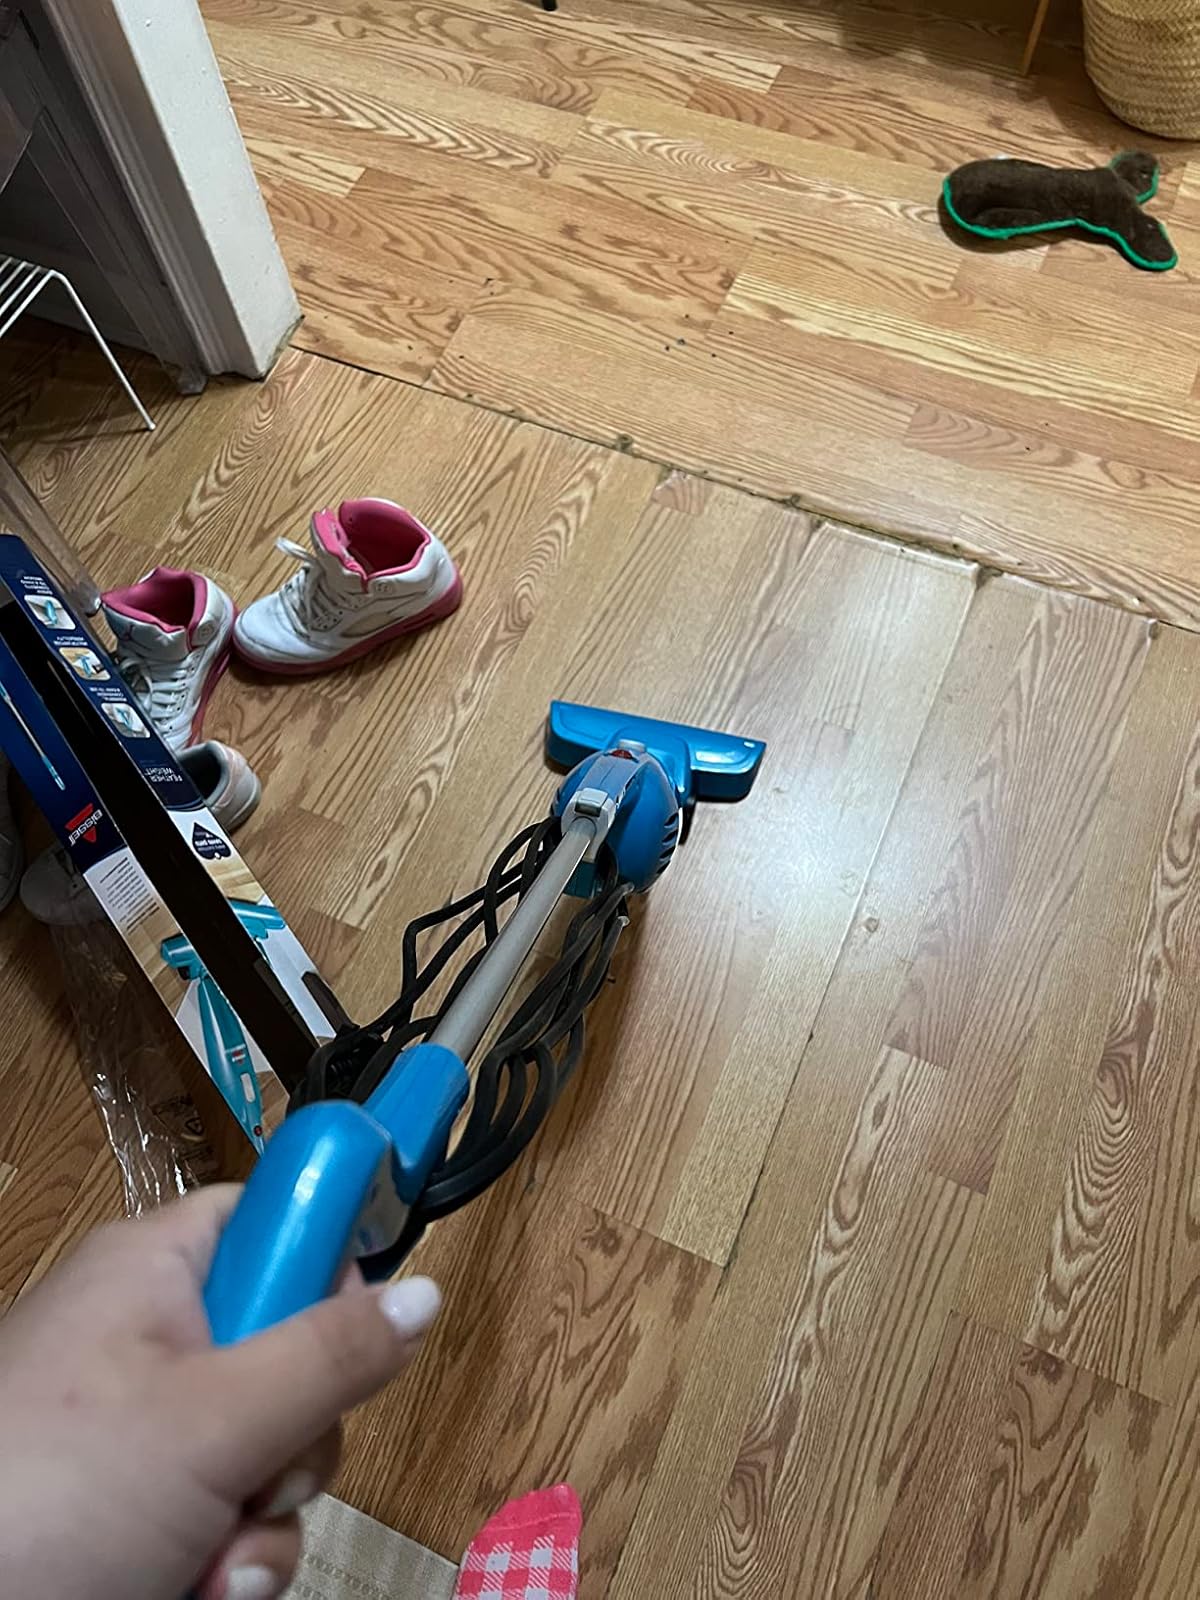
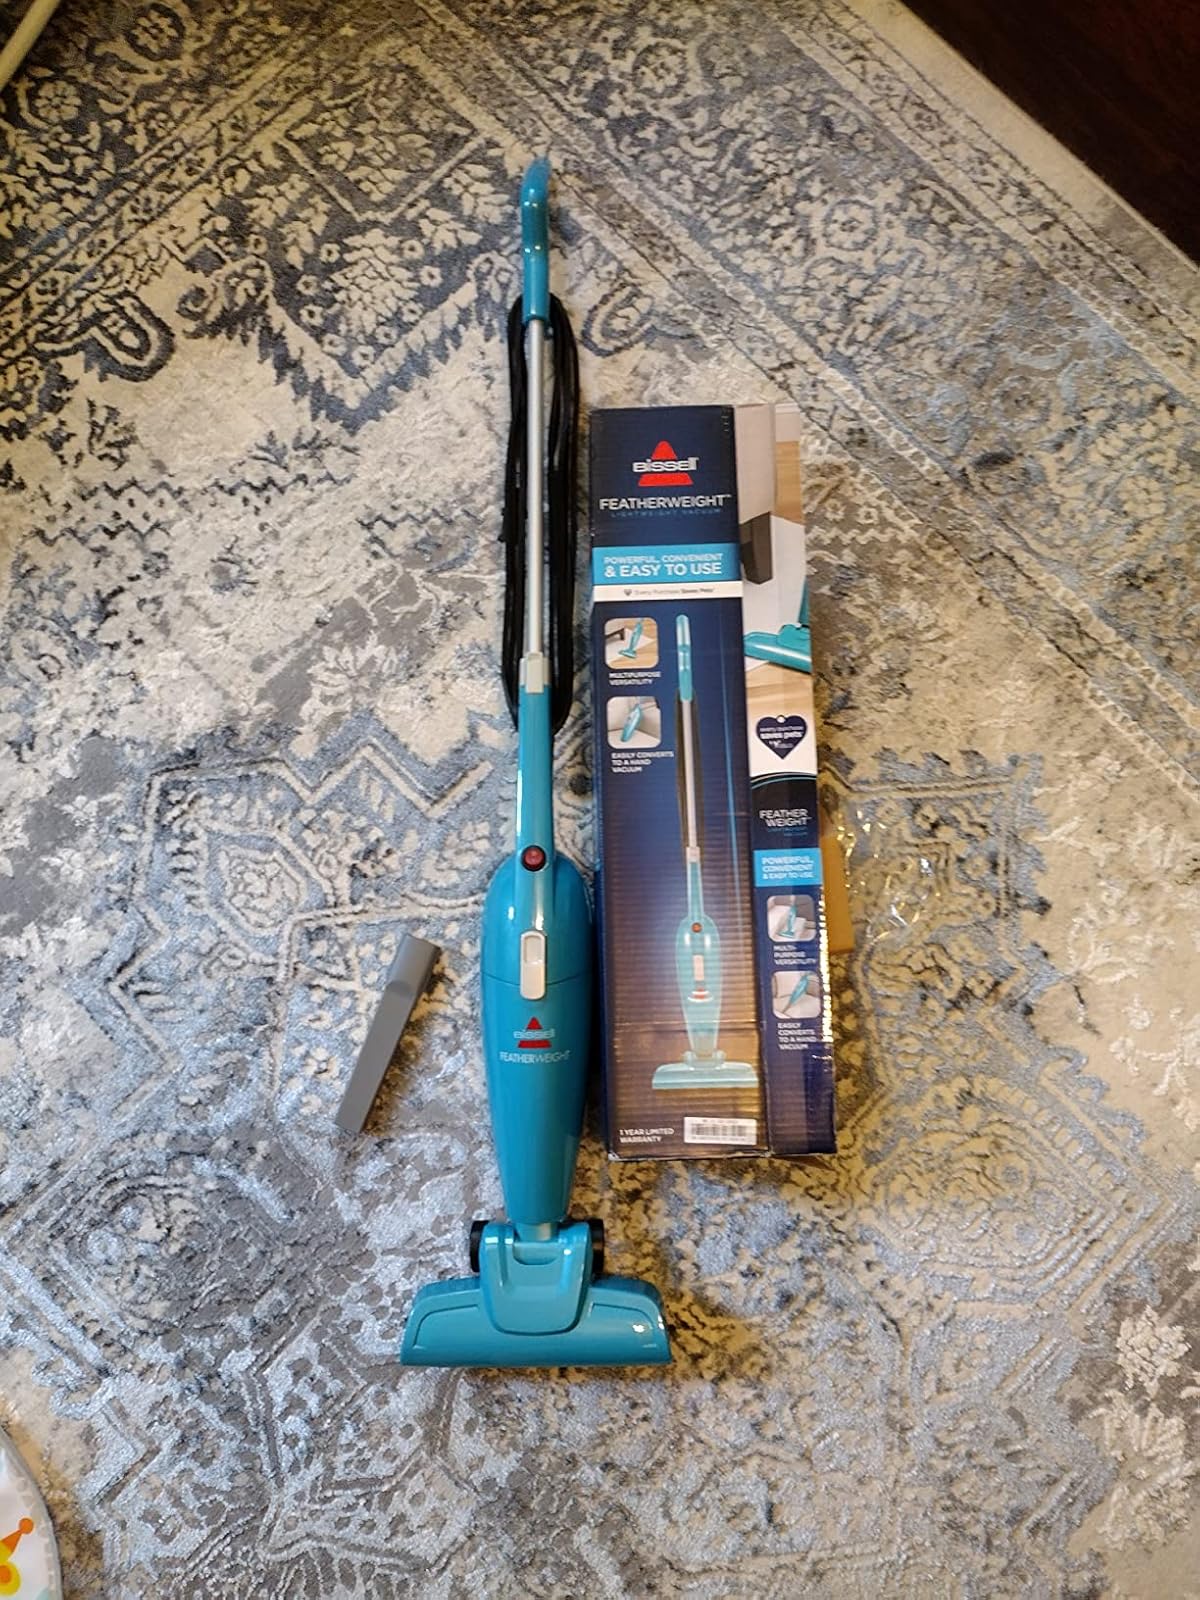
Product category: items_vacuum
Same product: yes